Guy Lagneau

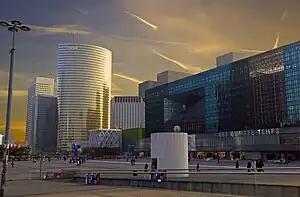
La Défense, Paris: the 1981 Quatre Temps shopping centre on a winter's afternoon

Lagneau was asked by Jean Millier to review the urban plans for Abidjan, Ivory Coast in 1960.